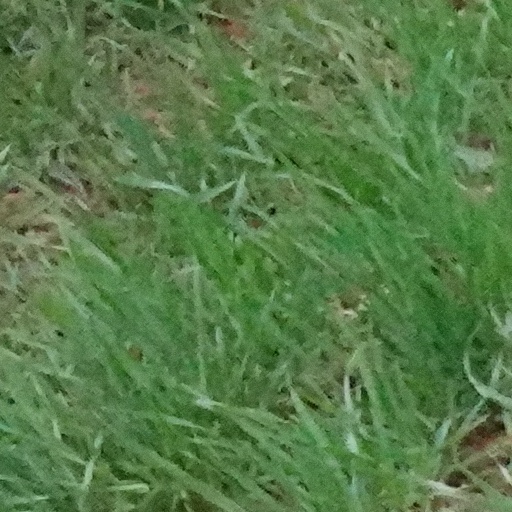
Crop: wheat